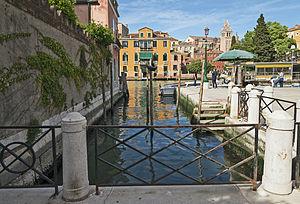
Le rio terà de la Carità est un canal maintenant asséché de Venise dans le sestiere de Dorsoduro, dont subsiste un petit reste près du Campo de la Carità. Il est maintenant plutôt appelé rio dell'Accademia.